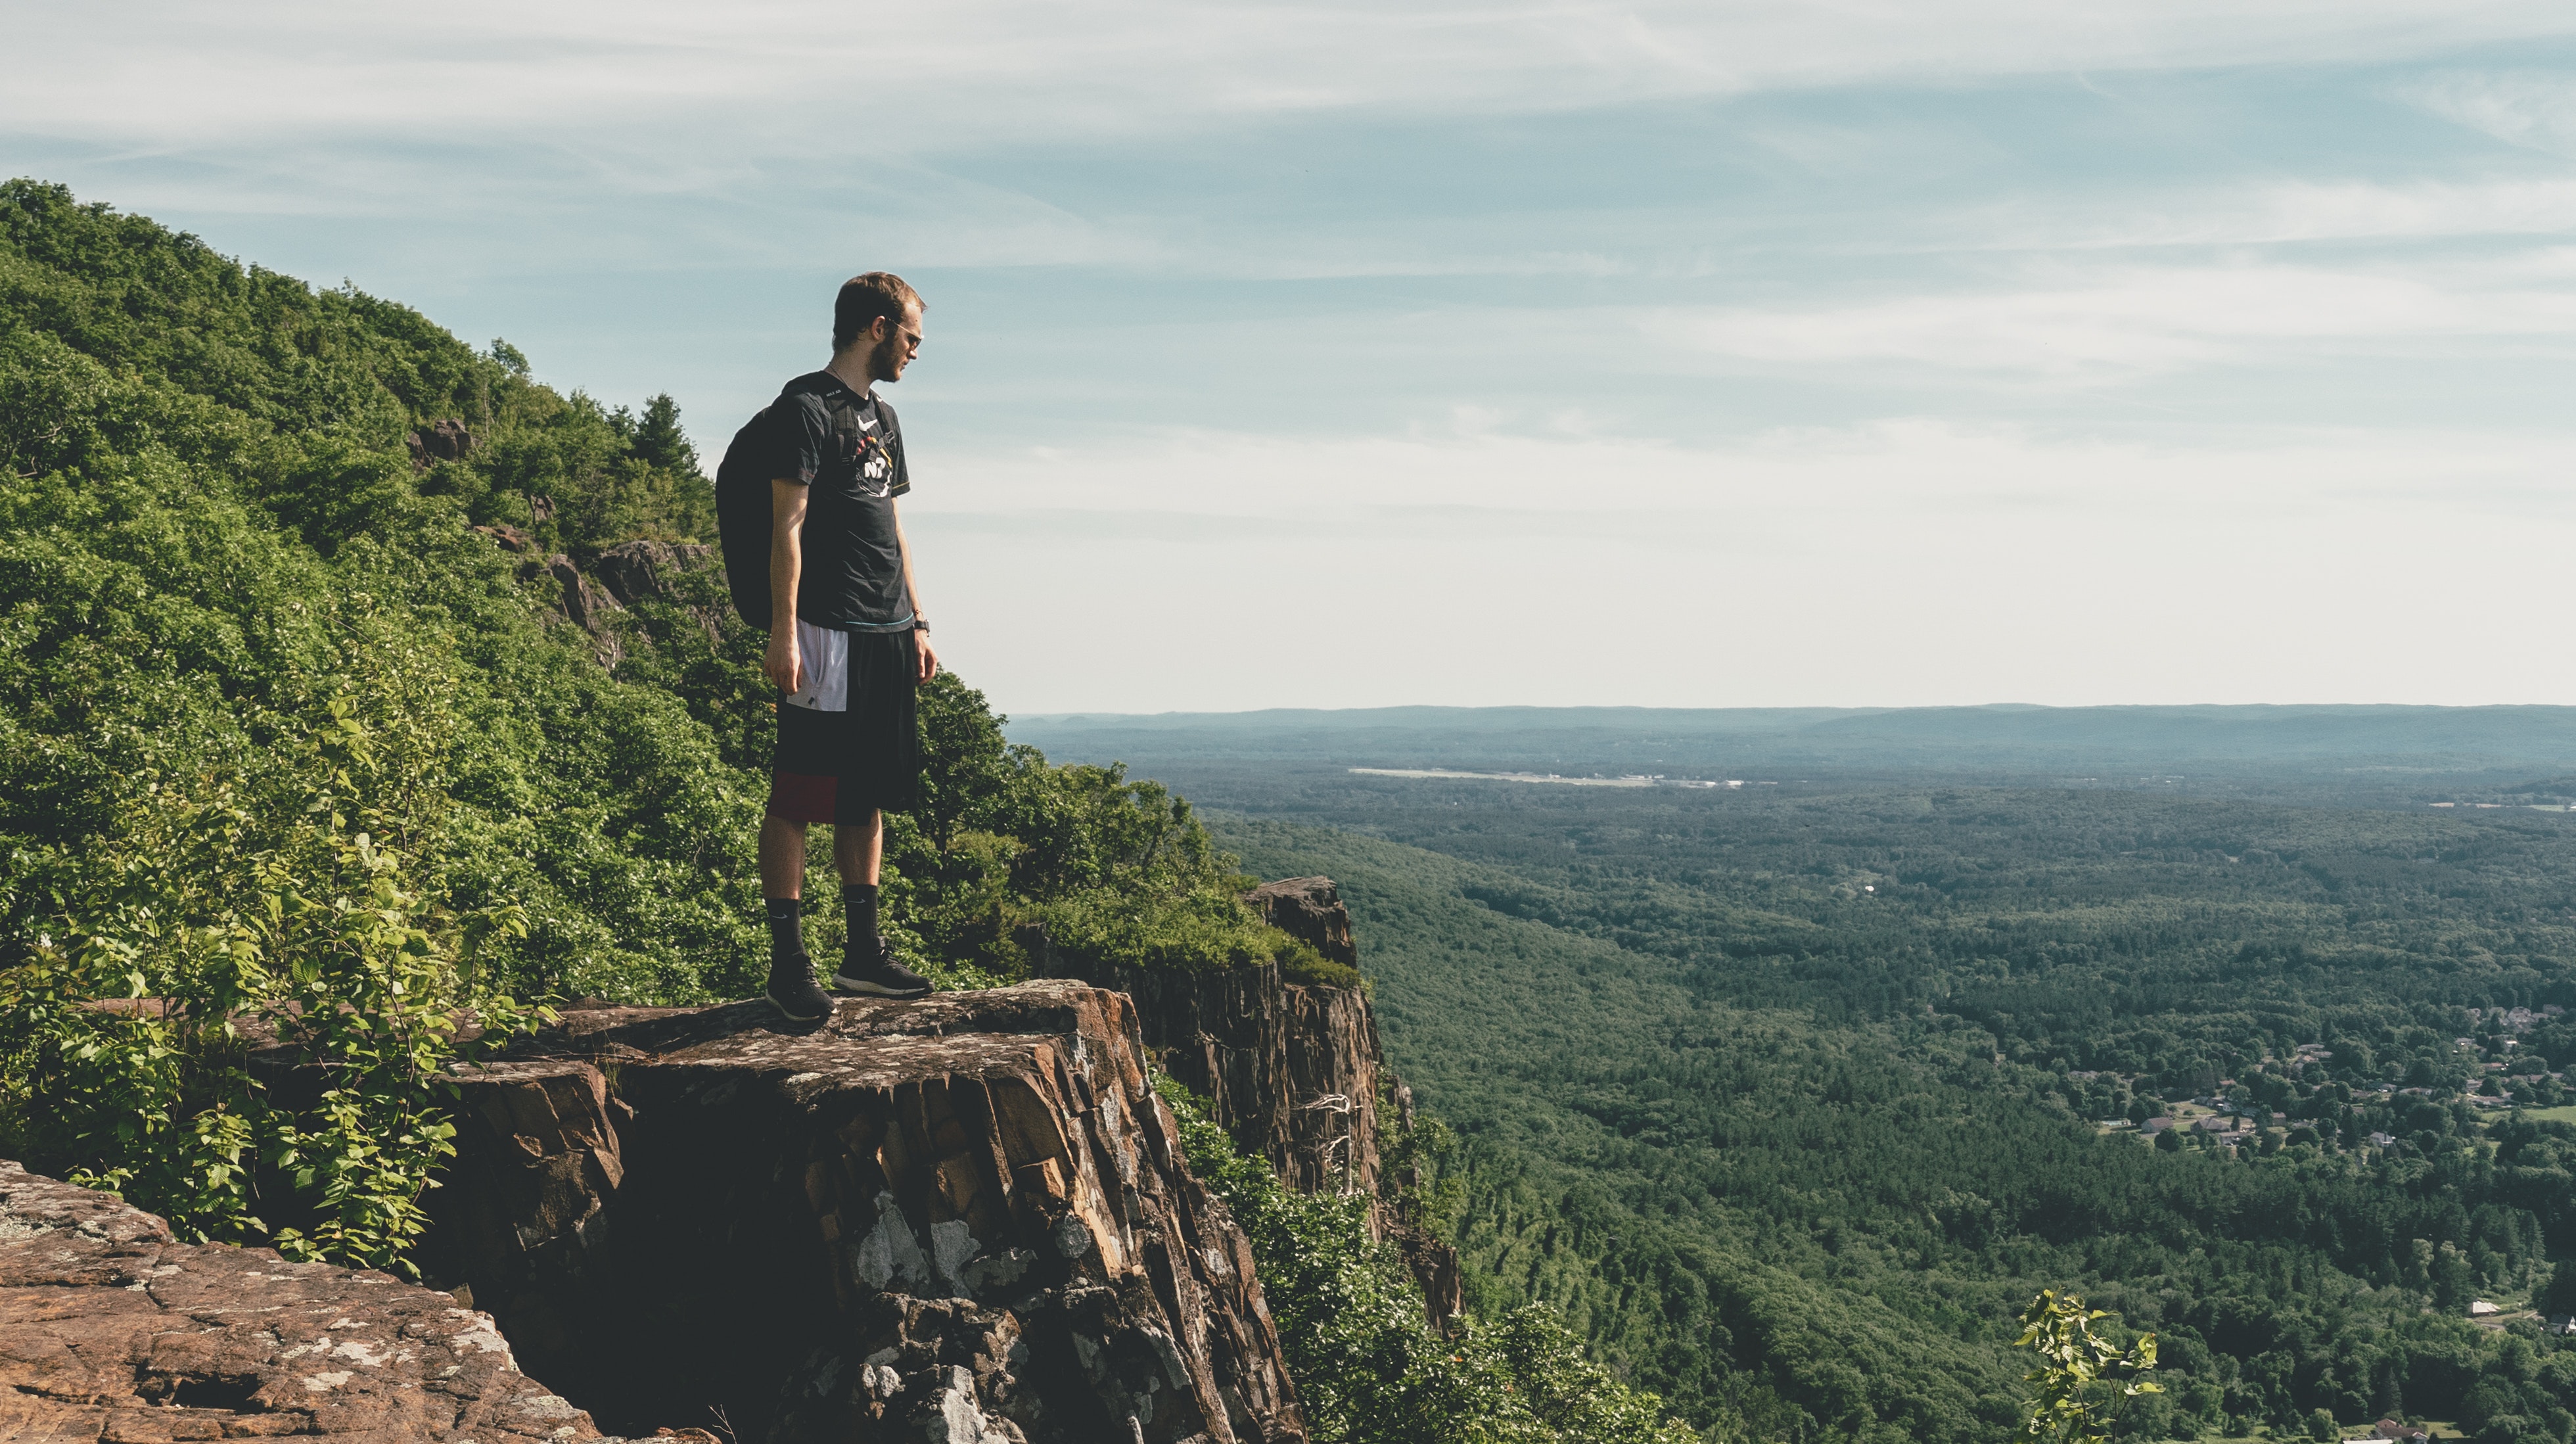
sky, mountain, hill station, hill, tree, terrain, cliff, horizon, ridge, rock, adventure, tourism, vacation, escarpment, klippe, cloud, travel, plant, leisure, sea, national park, forest, city